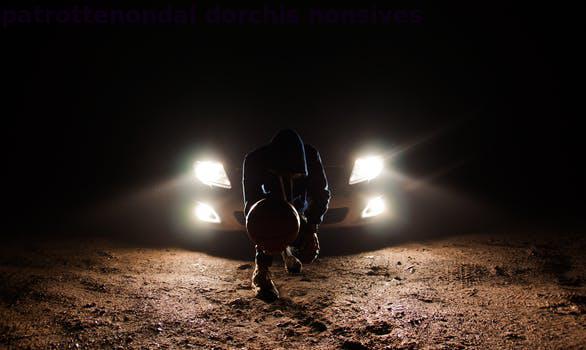
Label: Watermark